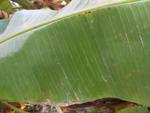
Label: xamthomonas